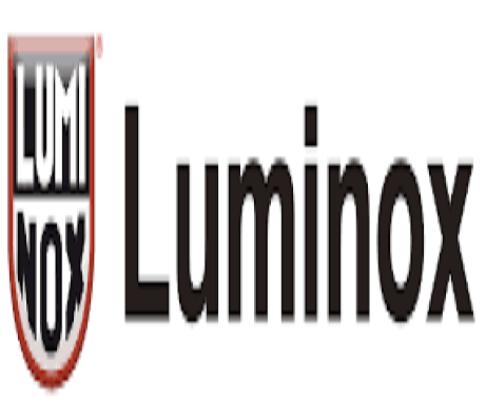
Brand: luminox
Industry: Clothes